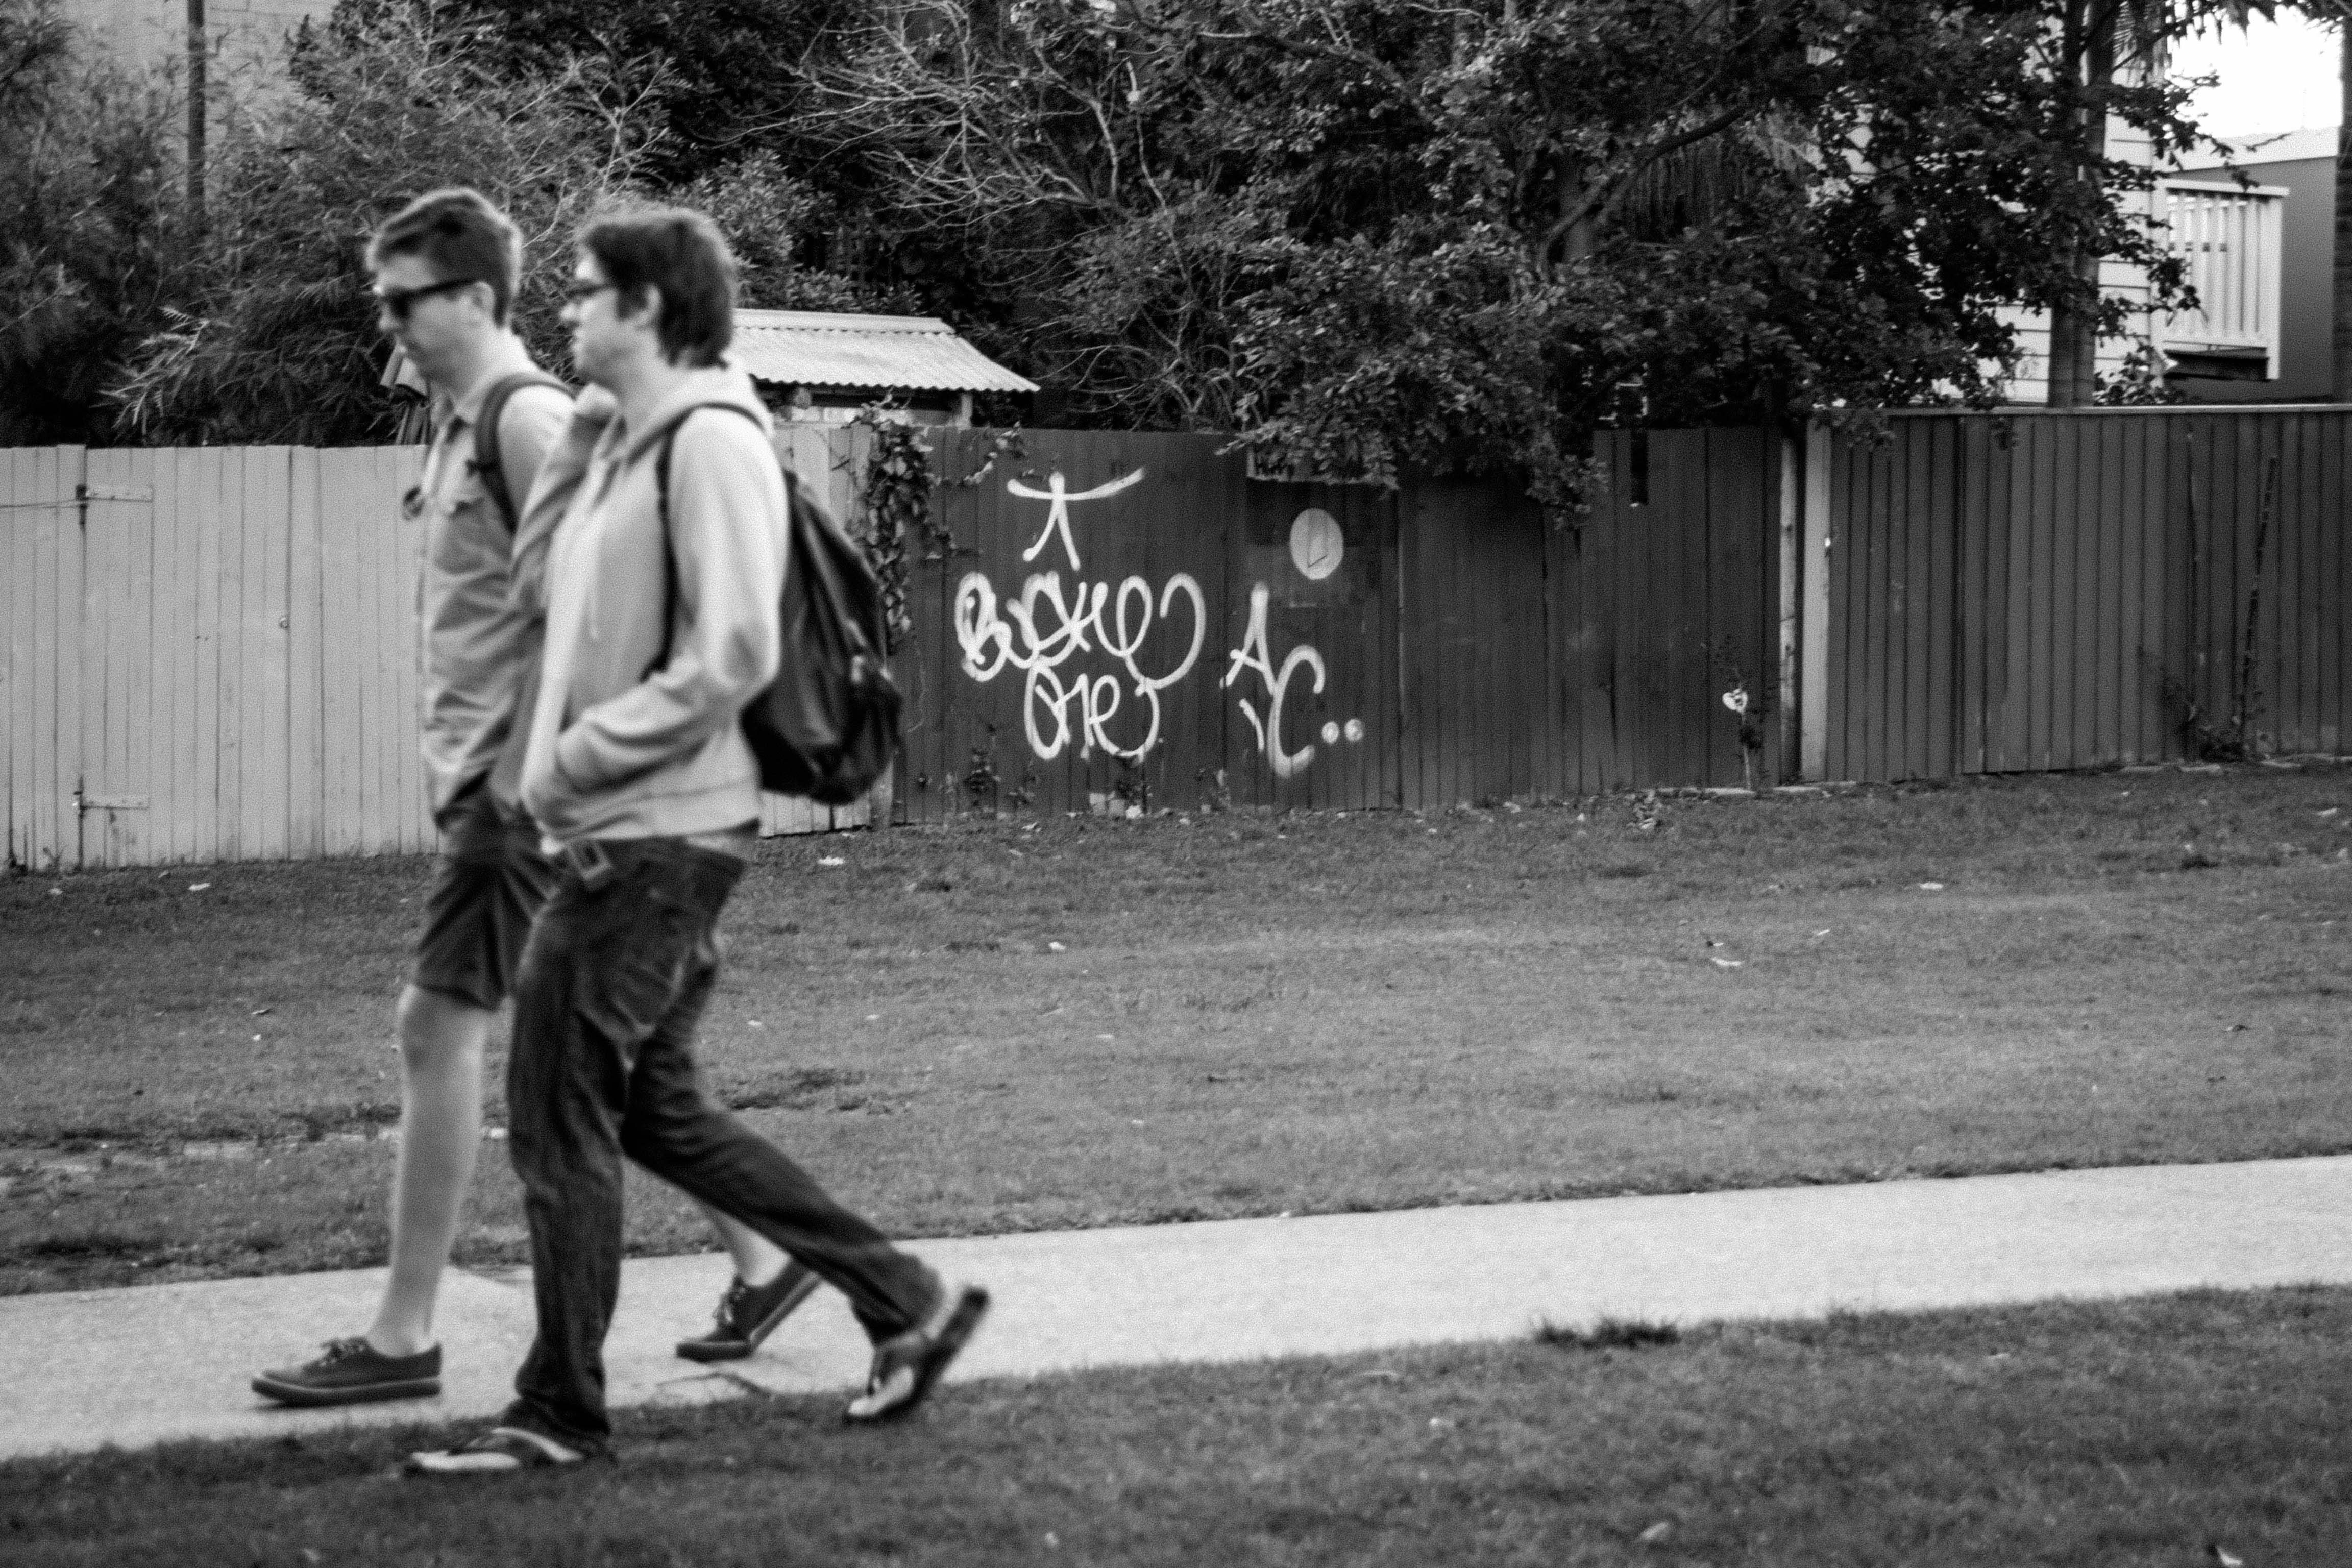
person, black and white, people, road, white, street, spring, child, black, monochrome, infrastructure, photograph, interaction, monochrome photography, human positions